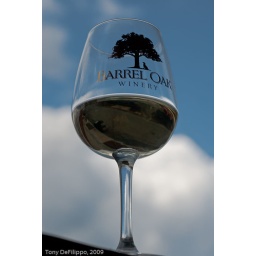
Wine glass w/ my car reflected in the wine...